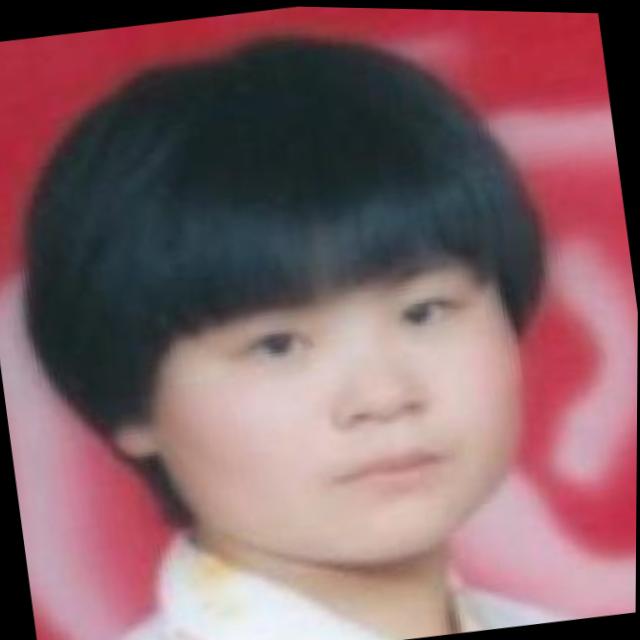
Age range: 21-44